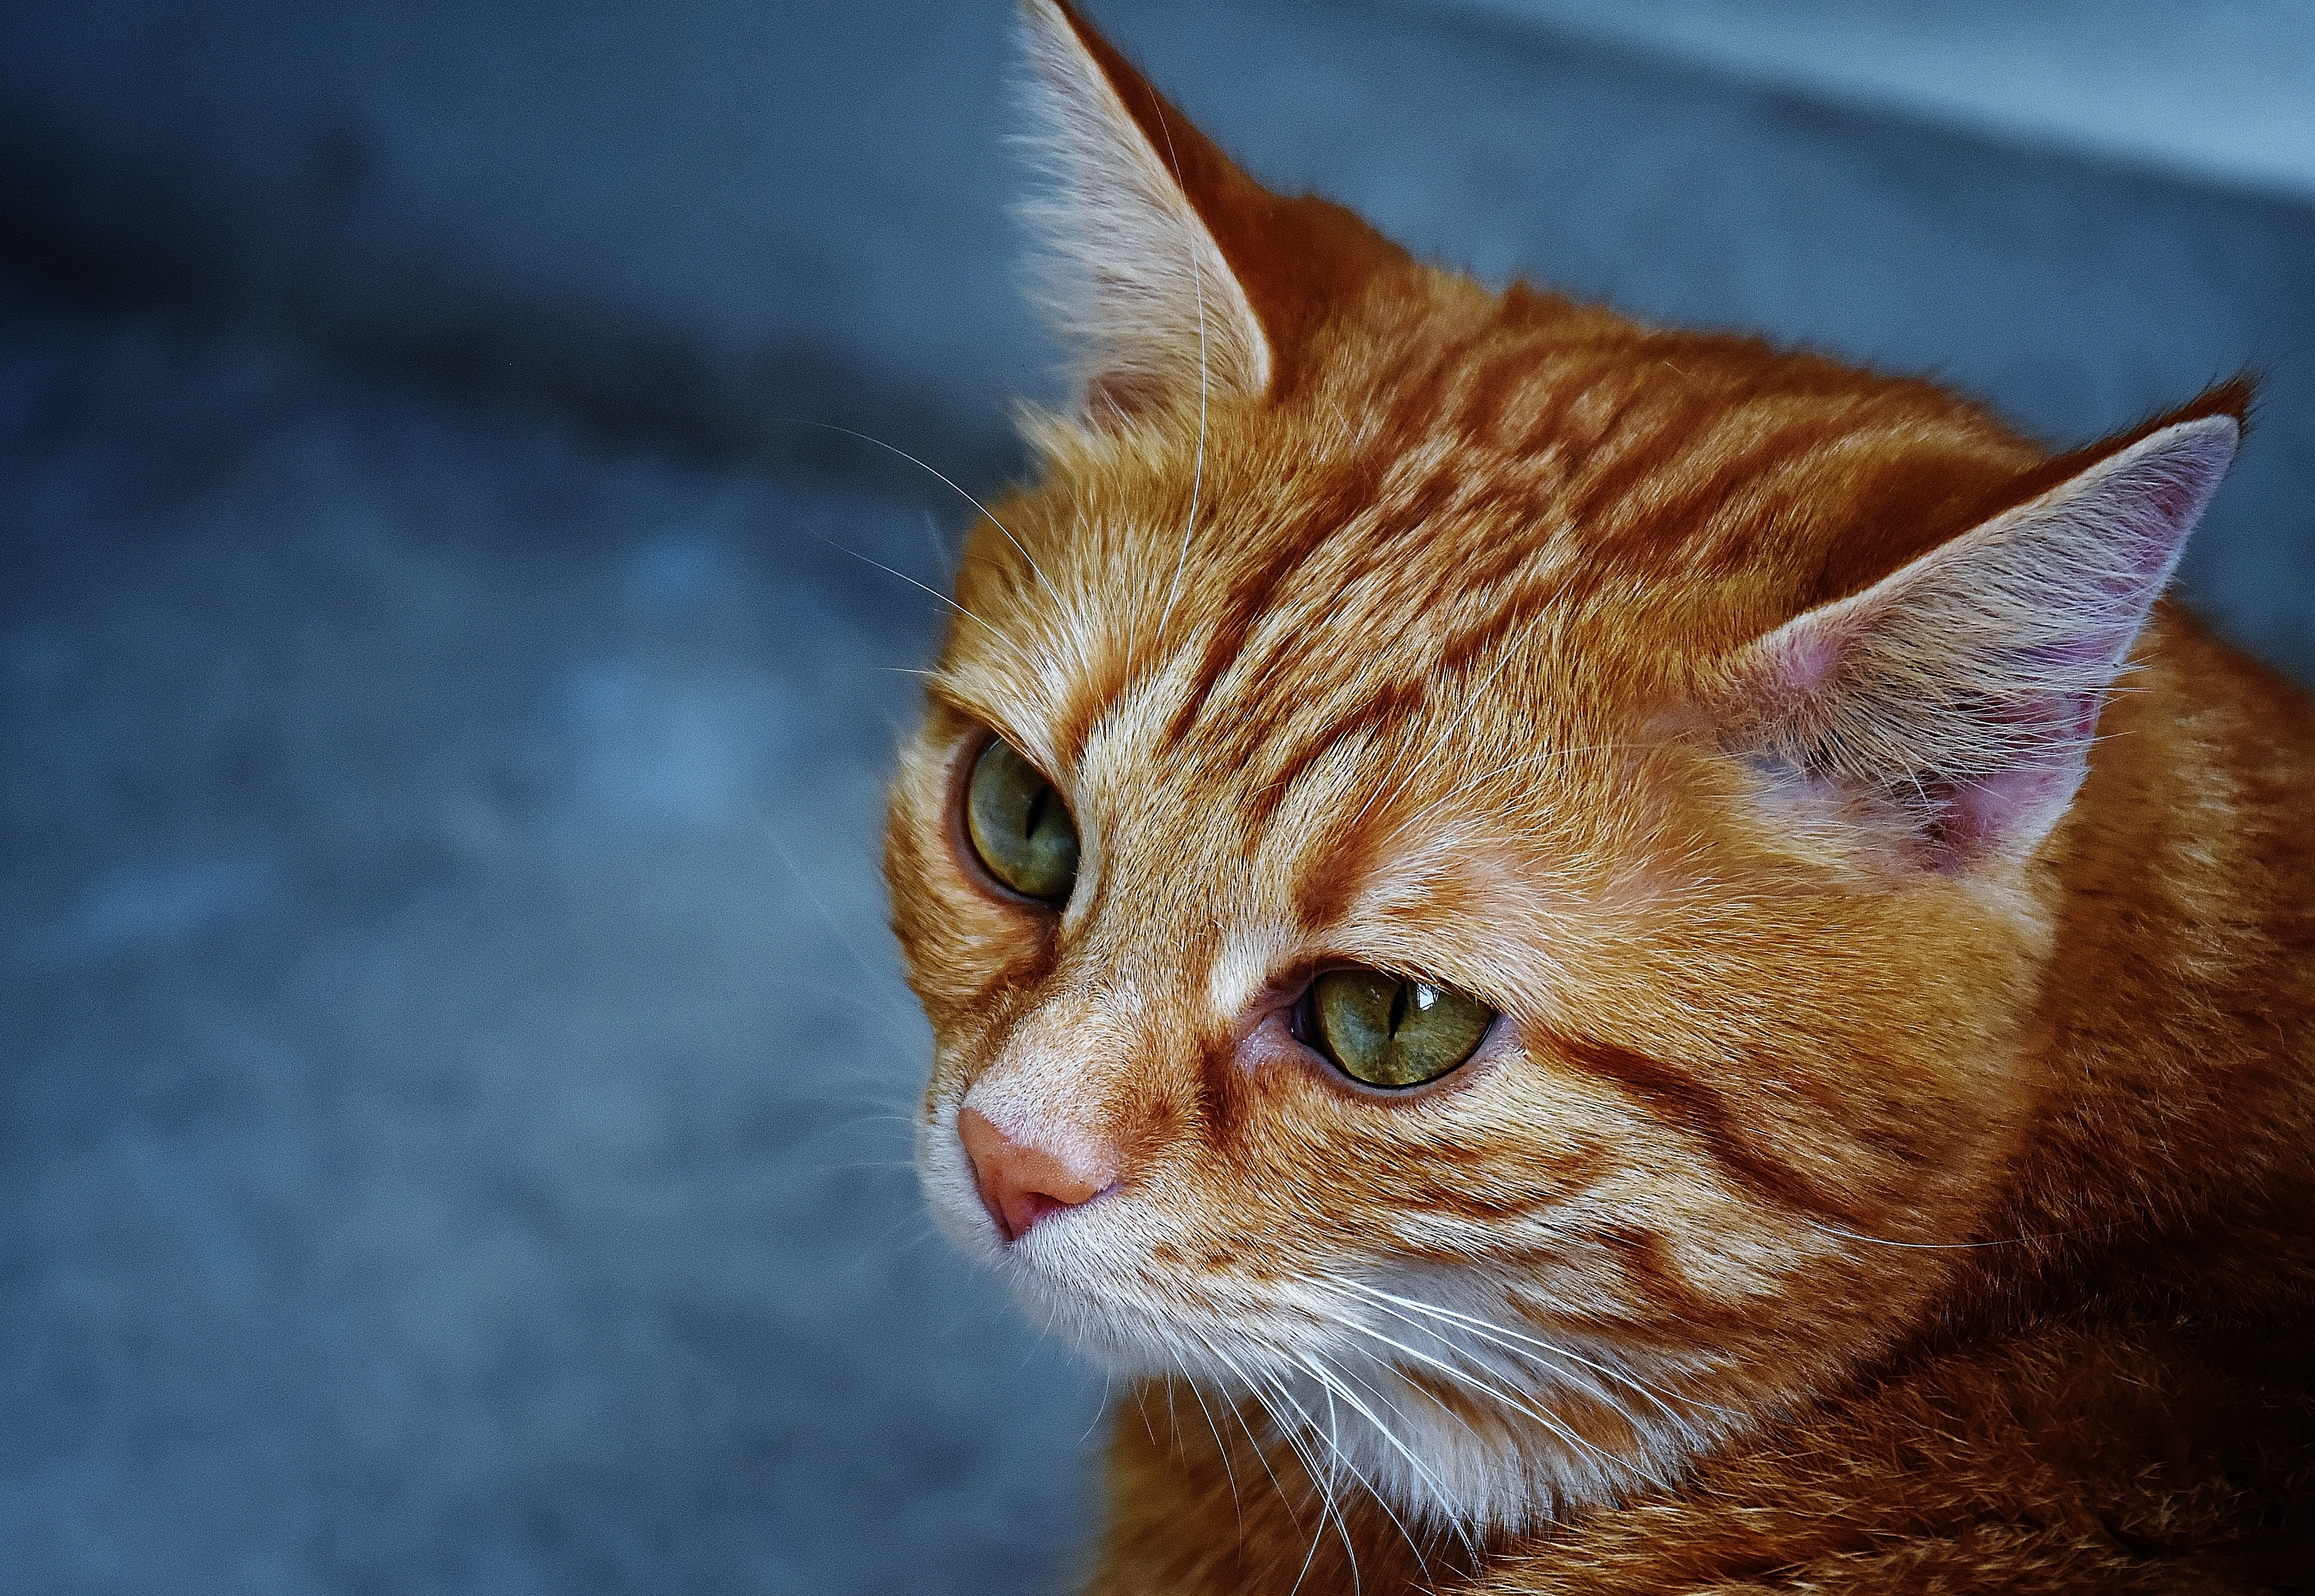
sweet, animal, cute, pet, fur, red, kitten, cat, mammal, fauna, playful, close up, nose, whiskers, tiger, adidas, vertebrate, cuddly, animal world, domestic cat, mackerel, cat face, young cat, red mackerel tabby, red cat, cat's eyes, tabby cat, european shorthair, small to medium sized cats, cat like mammal, domestic short haired cat, rusty spotted cat